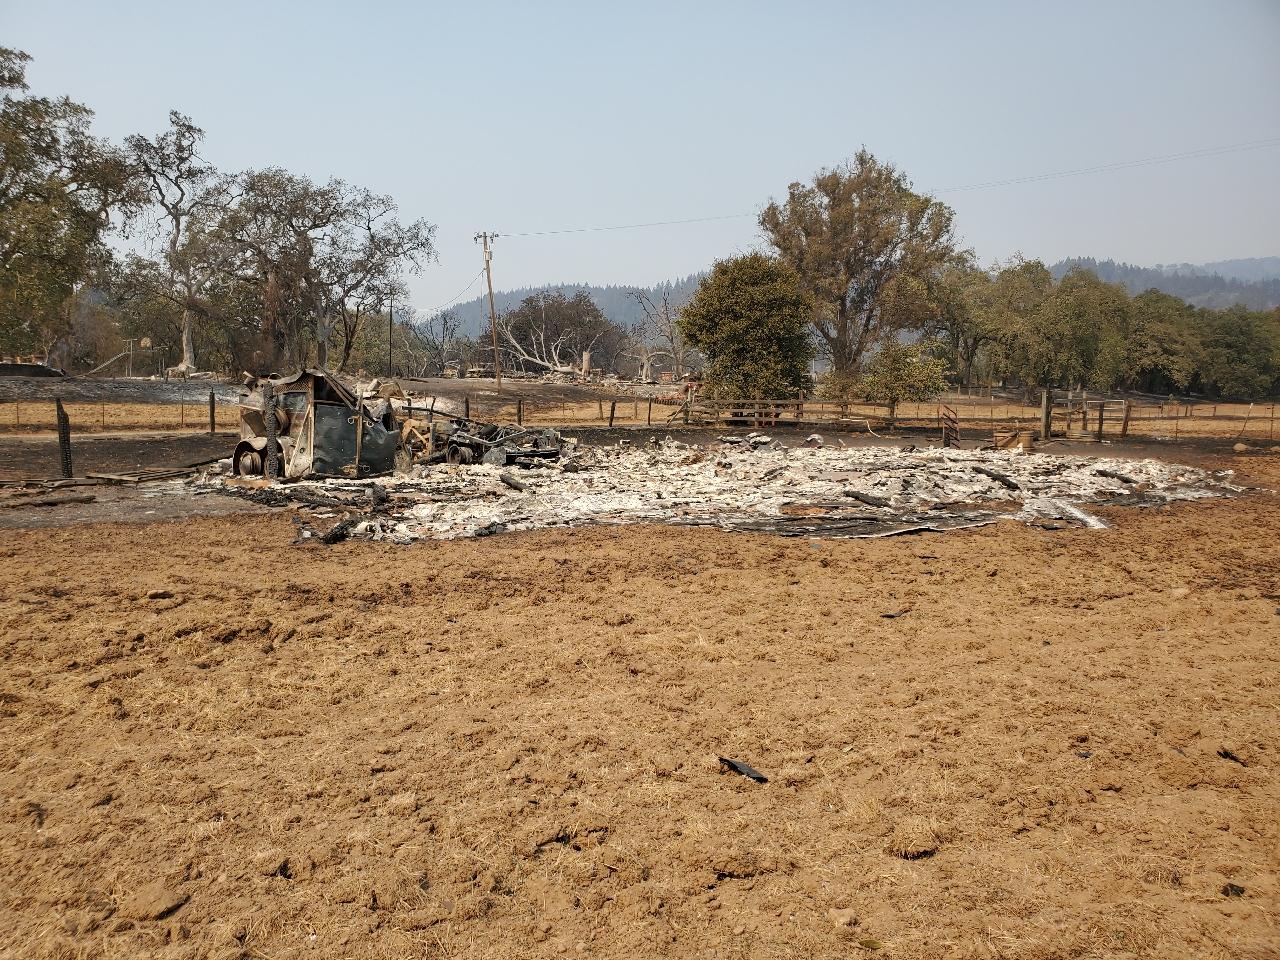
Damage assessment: destroyed